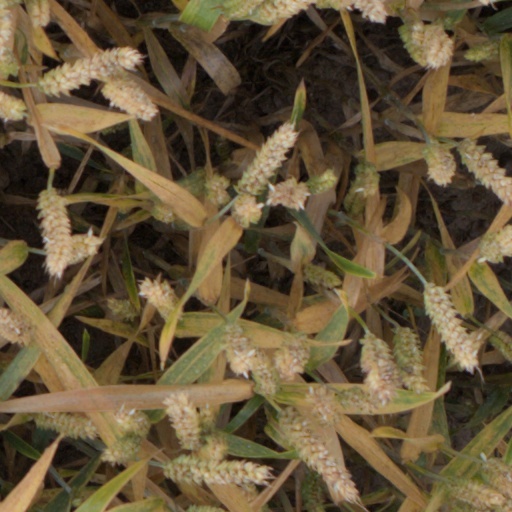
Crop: wheat